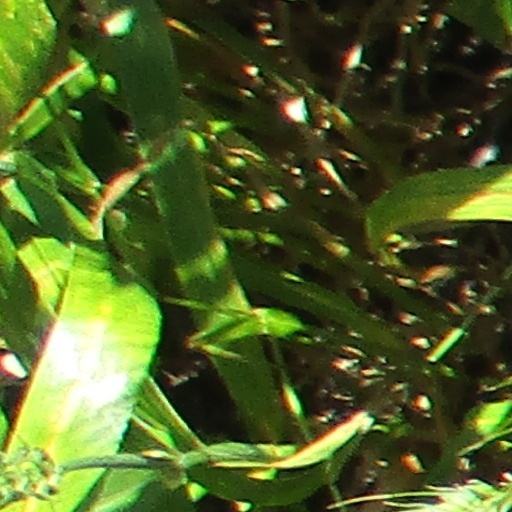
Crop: wheat